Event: Nepal Earthquake
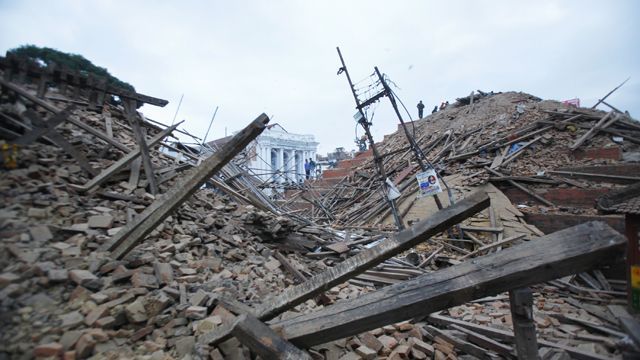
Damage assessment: damage